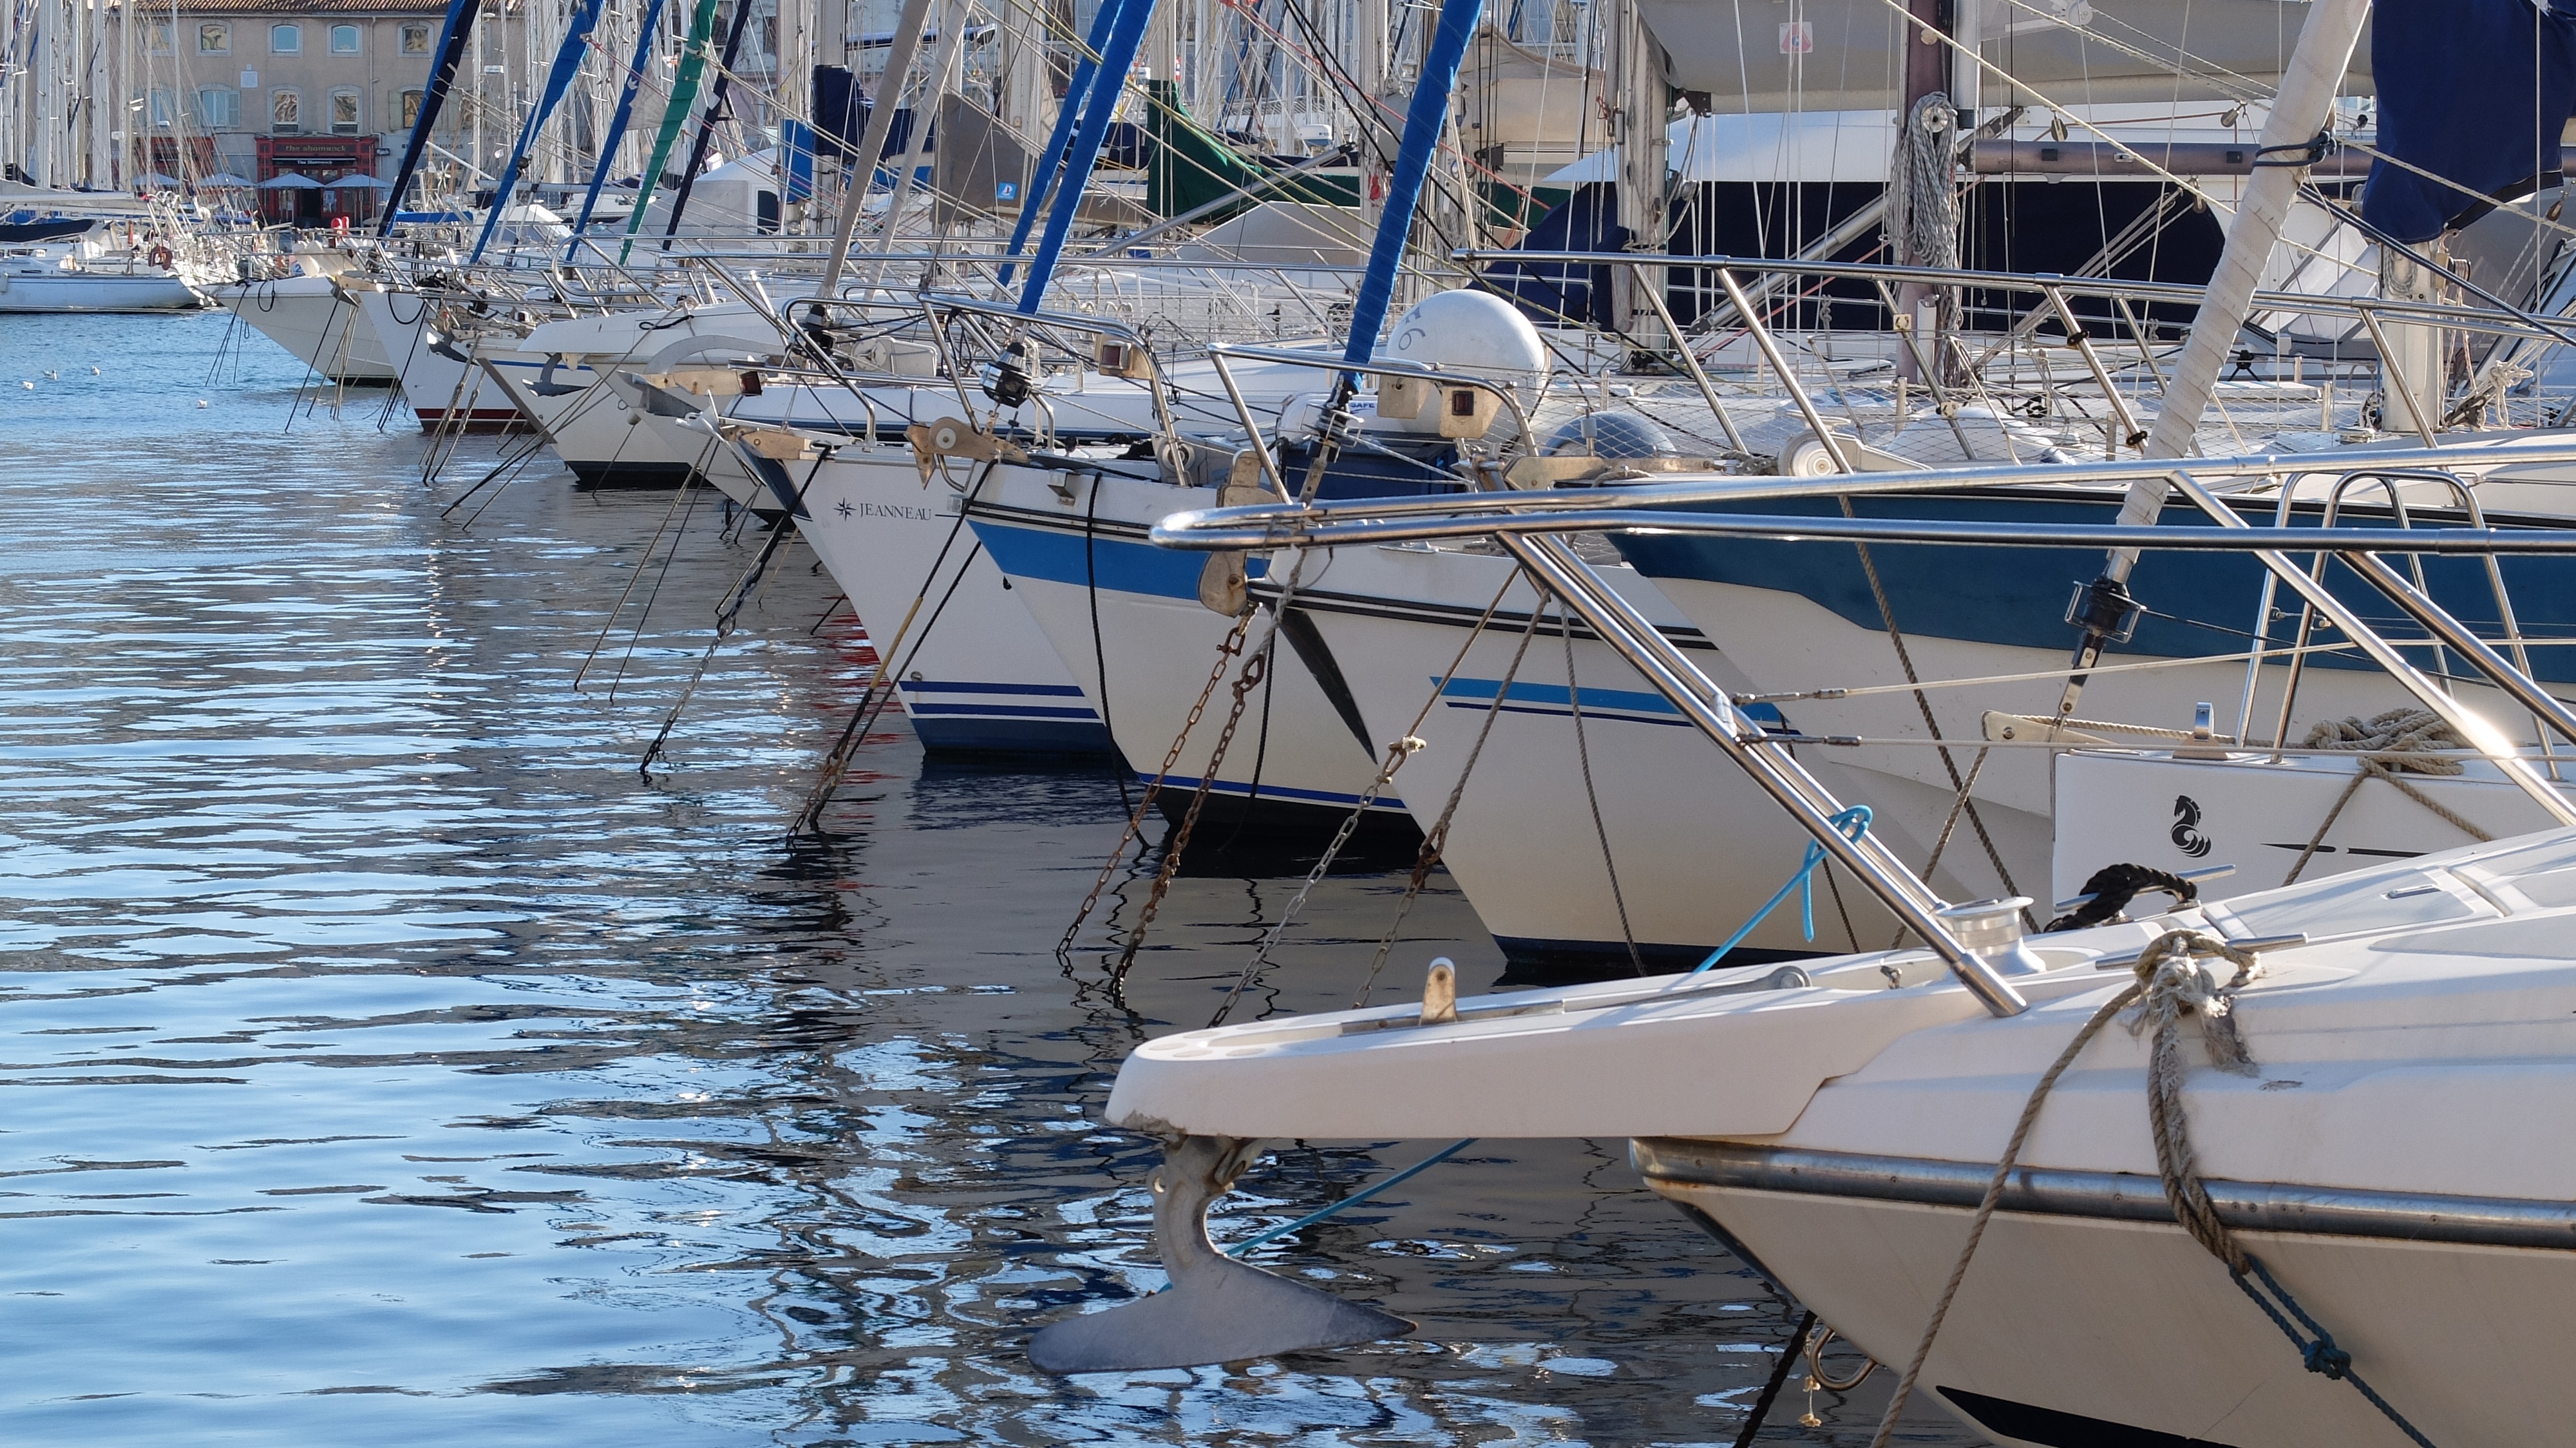
sea, water, dock, boat, ship, mast, sailing, yacht, harbor, marina, port, sailboat, nautical, boating, sail, marseille, watercraft, sloop